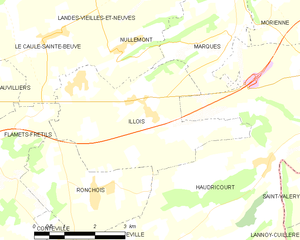
Carte des communes françaises Illois